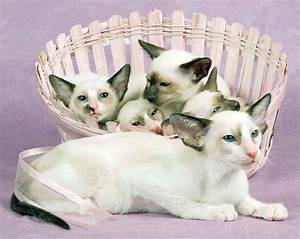
Label: gatto